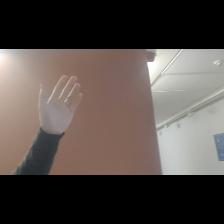
Label: Human